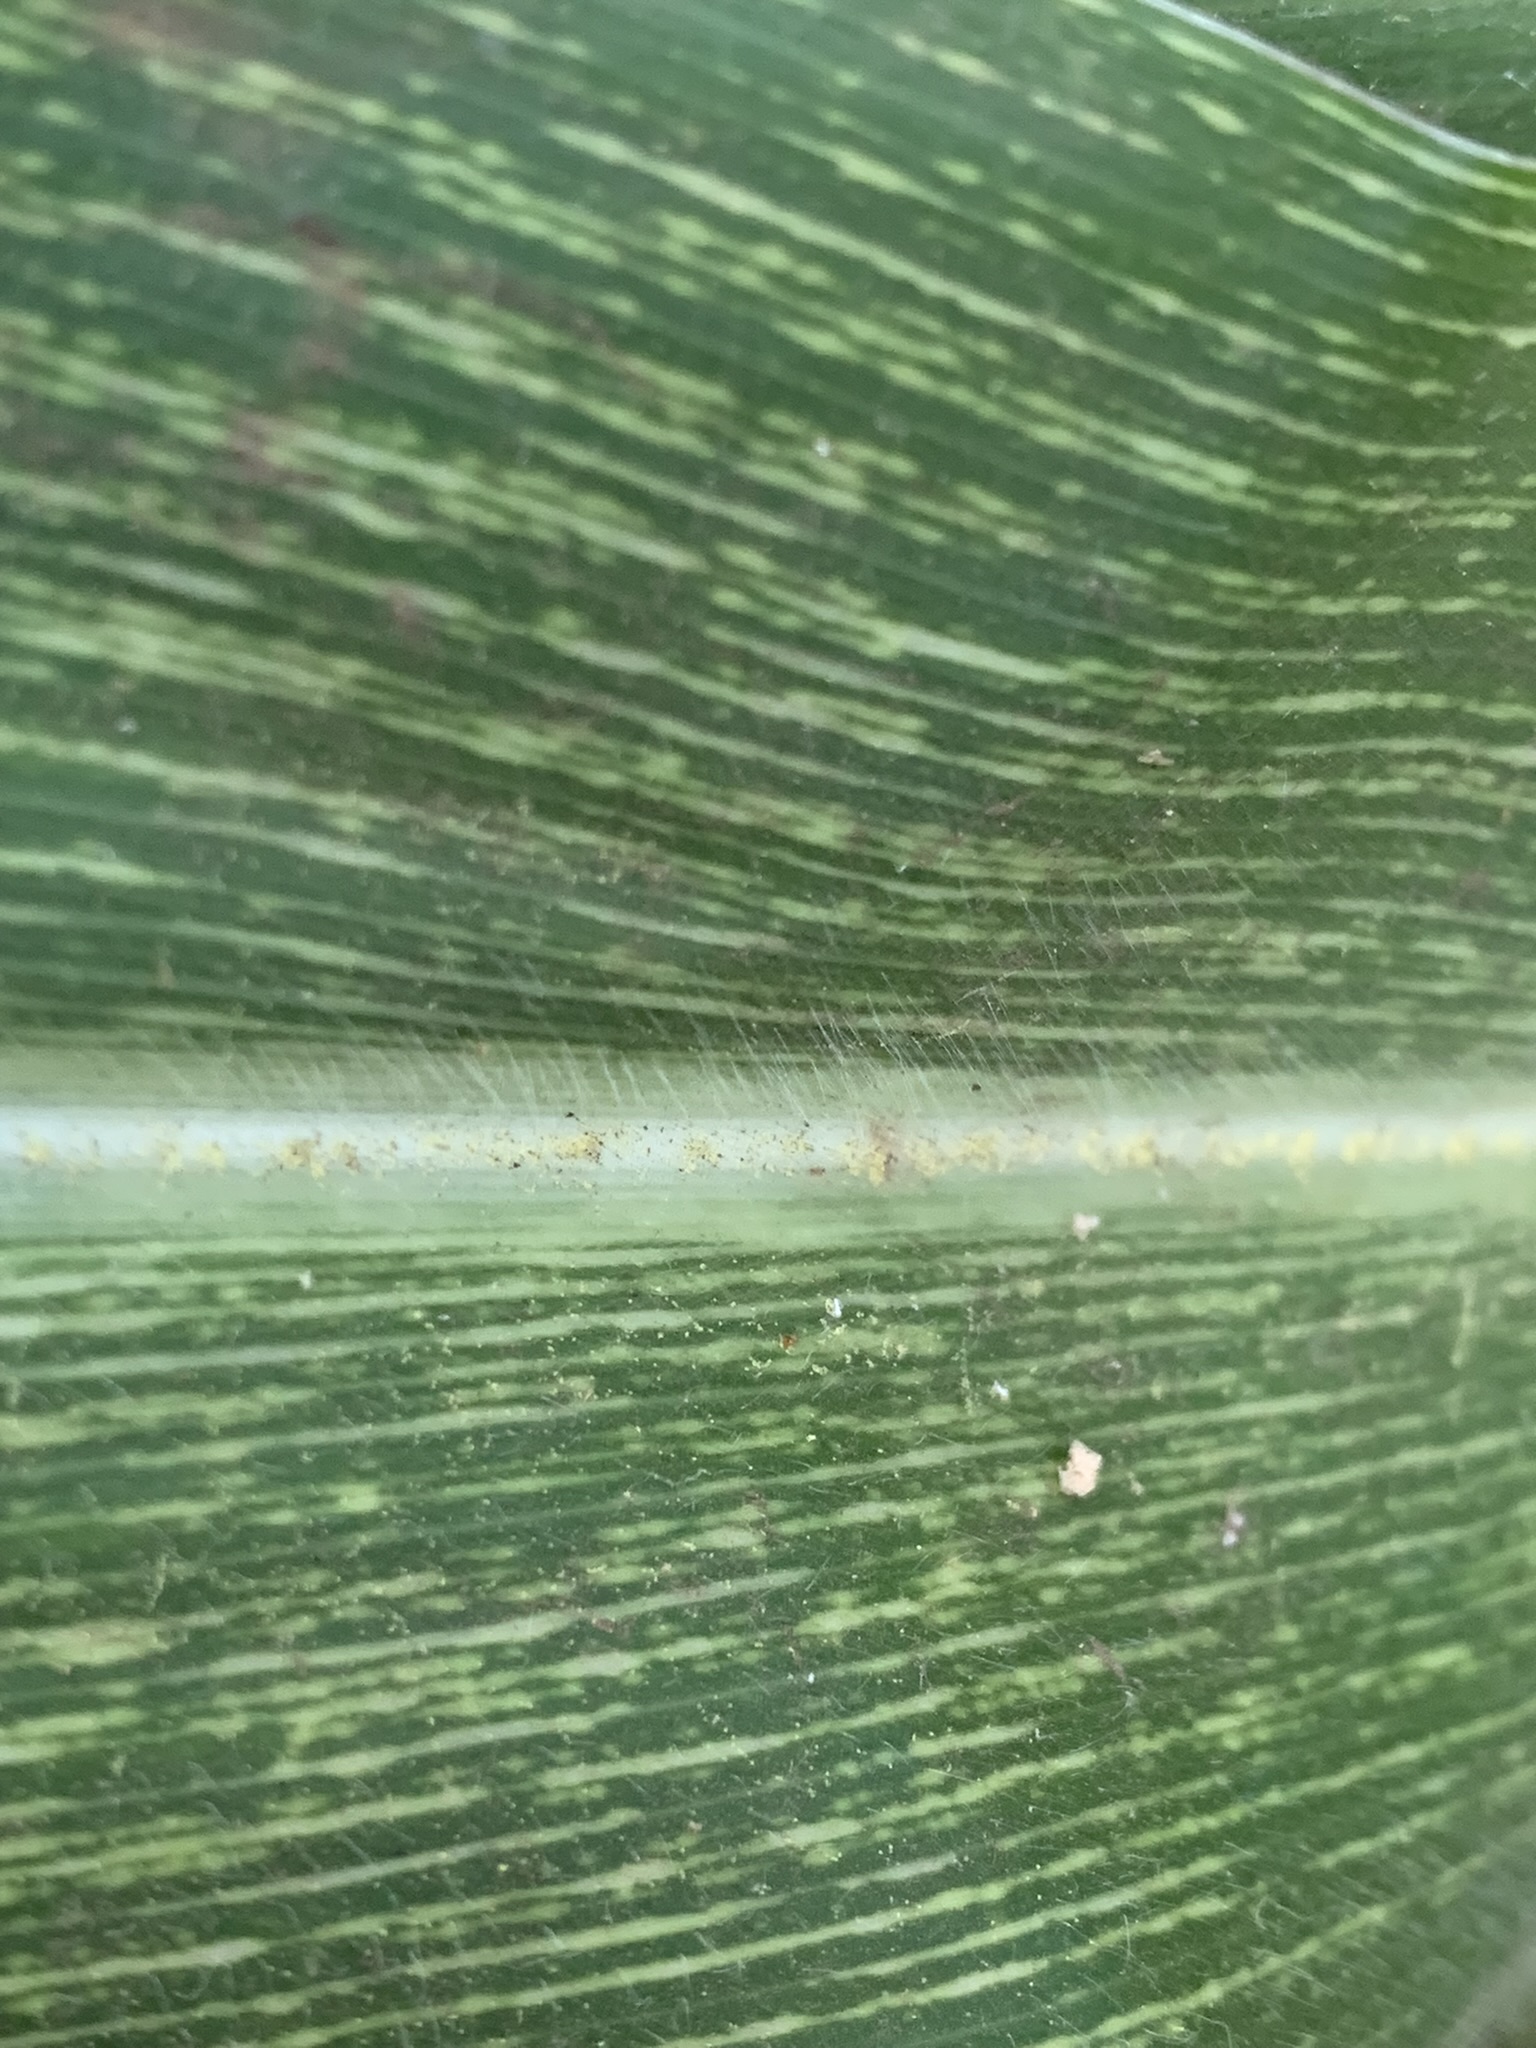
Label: MSV